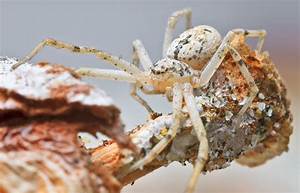
Label: ragno